Heterodontosauridae

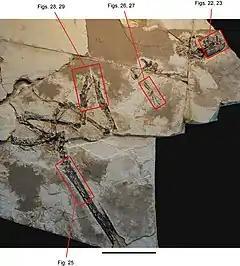
Fossil of "Tianyulong", muzzle, hand, feet and tail framed in red

The postcranial anatomy of "Heterodontosaurus tucki" has been well-described, although "H. tucki" is generally considered the most derived of the Early Jurassic heterodontosaurids, so it is impossible to know how many of its features were shared with other species. The forelimbs were long for a dinosaur, over 70% of the length of the hindlimbs. The well-developed deltopectoral crest (a ridge for the attachment of chest and shoulder muscles) of the humerus and prominent olecranon process (where muscles that extend the forearm were attached) of the ulna indicate that the forelimb was powerful as well. There were five digits on the manus ('hand'). The first was large, tipped with a sharply curved claw, and would rotate inwards when flexed; Robert Bakker called it the 'twist-thumb'. The second digit was the longest, slightly longer than the third. Both of these digits bore claws, while the clawless fourth and fifth digits were very small and simple in comparison. In the hindlimb, the tibia was 30% longer than the femur, which is generally considered an adaptation for speed. The tibia and fibula of the lower leg were fused to the astragalus and calcaneum of the ankle, forming a 'tibiofibiotarsus' convergently with modern birds. Also similarly to birds, the lower tarsal (ankle) bones and metatarsals were fused to form a 'tarsometatarsus.' There are four digits in the pes (hindfoot), with only the second, third, and fourth contacting the ground. The tail, unlike many other ornithischians, did not have ossified tendons to maintain a rigid posture and was probably flexible. The fragmentary skeleton known for "Abrictosaurus" has never been fully described, although the forelimb and manus were smaller than in "Heterodontosaurus". Also, the fourth and fifth digits of the forelimb each bear one fewer phalanx bone.